Les Oram

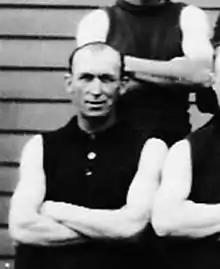
Oram in 1930

Leslie Oram (18 March 1893 – 22 July 1966) was an Australian rules footballer who played with Collingwood in the Victorian Football League (VFL). Les took up umpiring in 1931 in the Nar Nar Goon district.